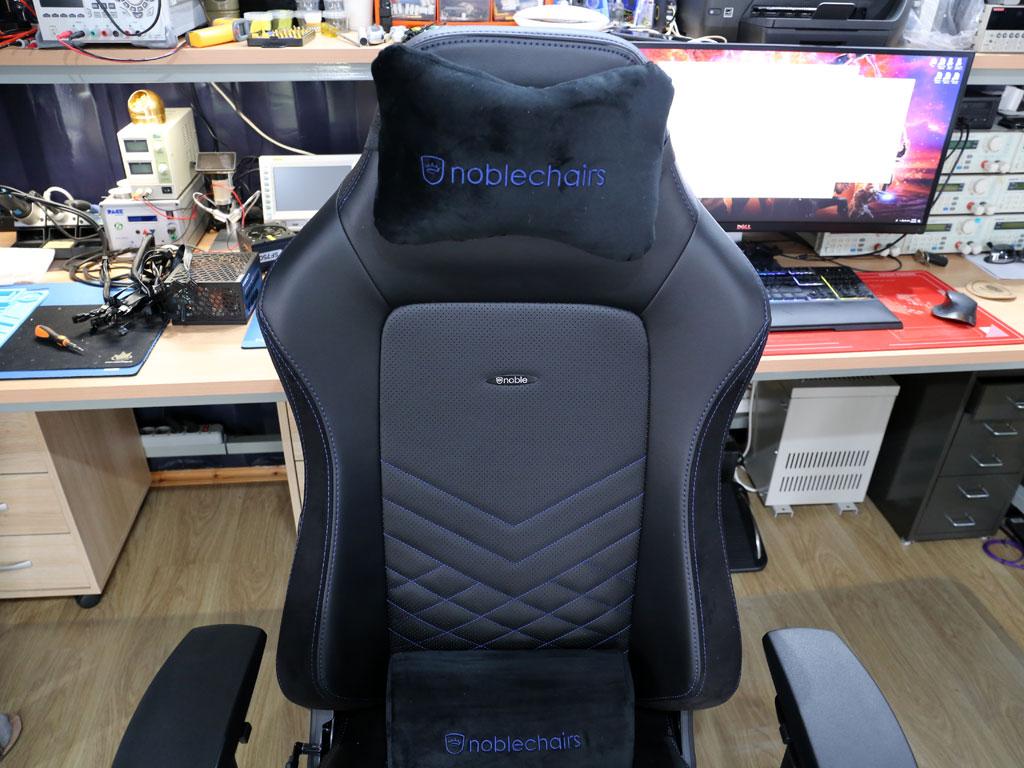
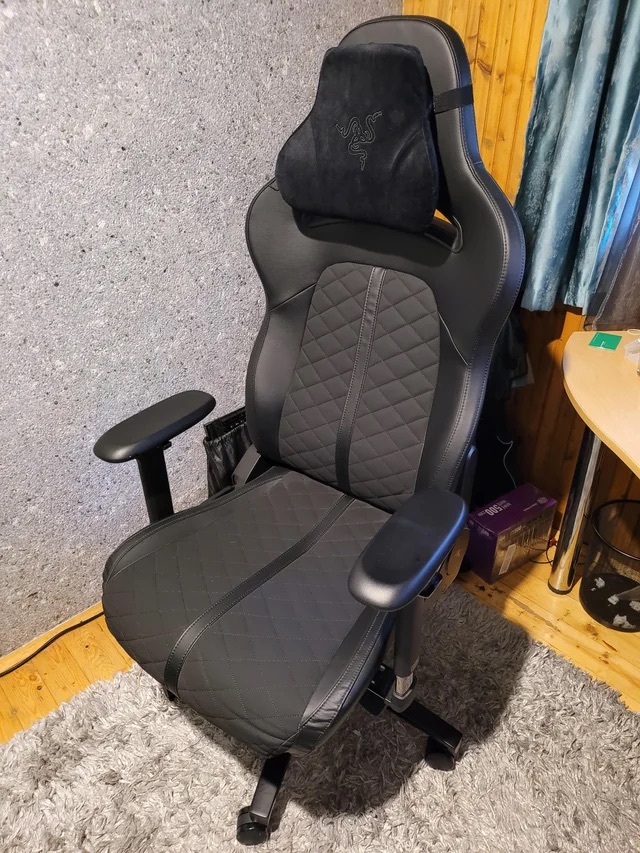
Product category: items_chair
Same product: no